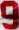
Number: 9